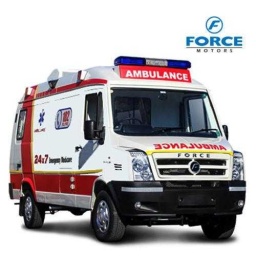
Label: ambulance